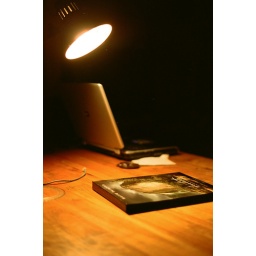
A book about matte paintings lays on the desk in my ICG class.